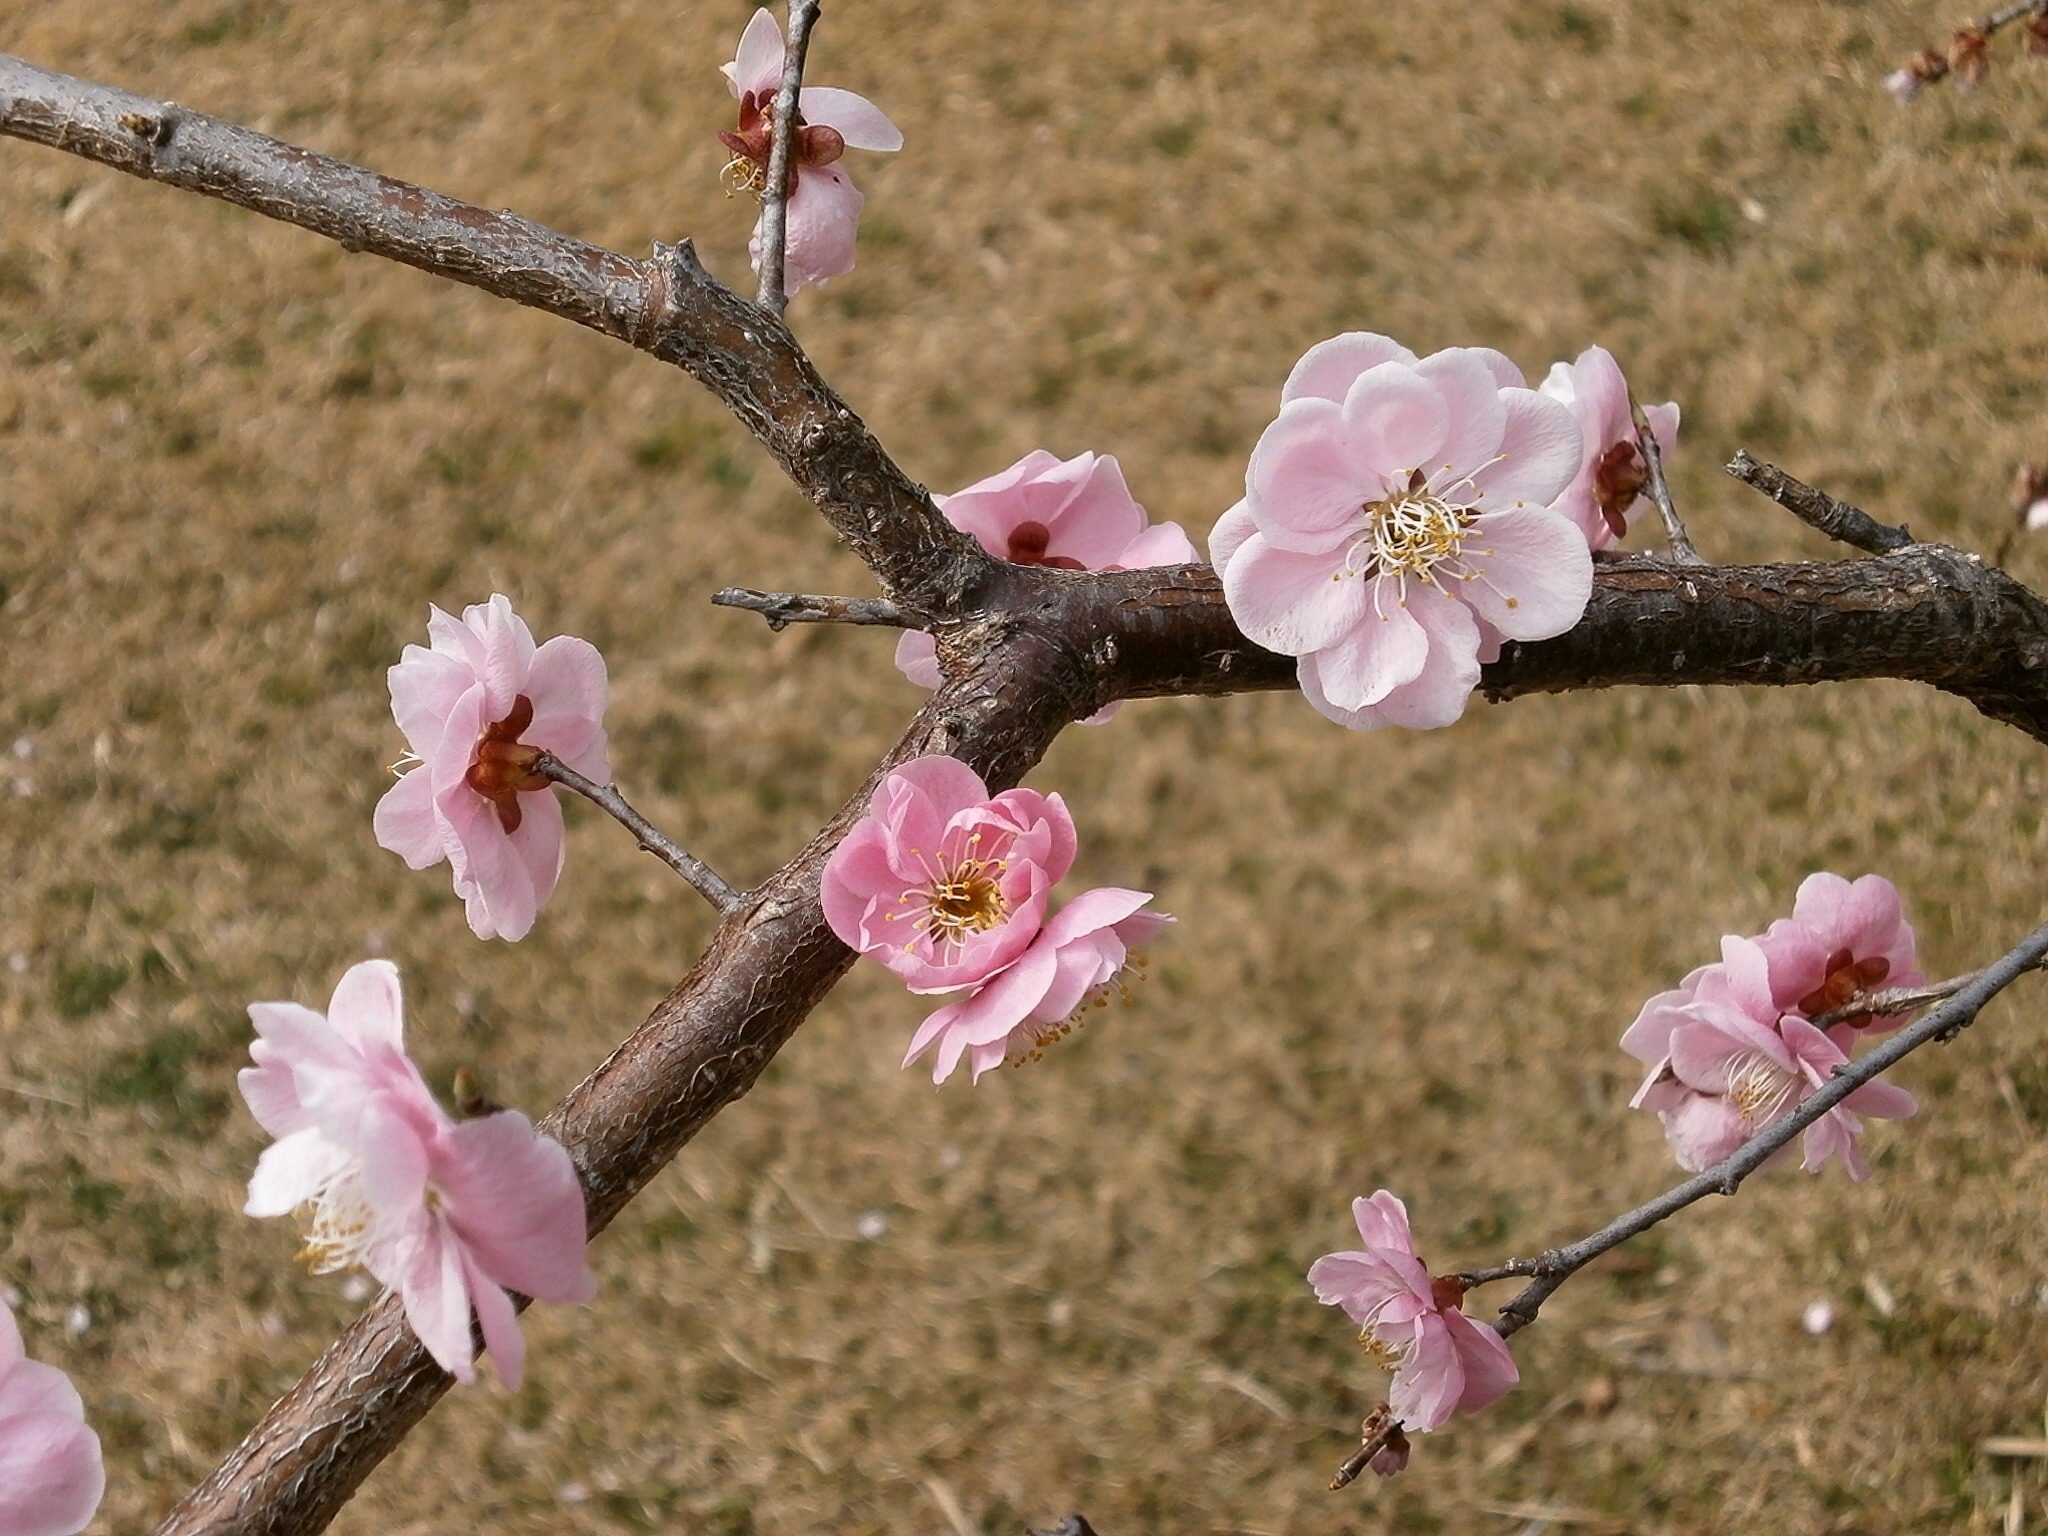
branch, blossom, plant, lawn, fruit, flower, food, spring, produce, botany, pink, flora, cherry blossom, twig, wildflower, plum, shrub, flowering plant, plum blossoms, land plant